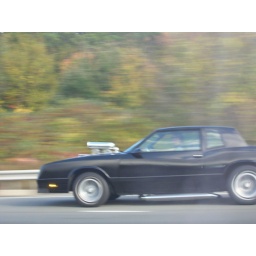
A very silly car we spotted on I-84 in CT